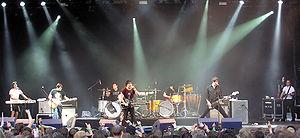
…And You Will Know Us by the Trail of Dead, parfois simplement nommé Trail of Dead, est un groupe de rock alternatif américain, originaire d'Austin, au Texas. Il est composé de six musiciens, formé à Austin, Texas au début des années 1990 par Conrad Keely et Jason Reece. Le groupe compte dix albums, dont Source Tags and Codes, un des rares disques à avoir obtenu la note de 10/10 du magazine musical Pitchfork. Le groupe, qui compte deux chanteurs, se distingue sur disque par une instrumentation variée et de nombreux changements de tempo, et par son habileté à passer d'un instrument à l'autre sur scène. Il est aussi célèbre pour son habitude de détruire ses instruments à la fin de ses concerts, un peu comme le faisaient autrefois The Who.